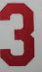
Number: 3